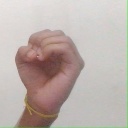
अक्षर: ऊ